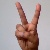
The image shows a hand gesture representing the letter 'V' in Indian Sign Language.